Rajie Cook

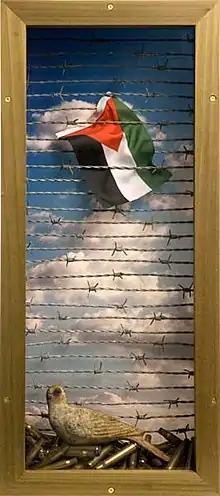
"All Flights Cancelled", sculptural assemblage, 2006

Inspired in part by the work of Joseph Cornell, Cook has turned to sculptural assemblage.